Culling

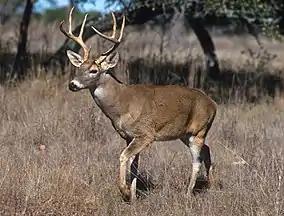
White-tailed deer buck

The effectiveness of these deer culls has been debated and often criticized as only a temporary fix to the larger problem of deer overpopulation and argue that the use of culling will increase fertility of remaining deer by reducing competition. Those in favor of the culls argue that they can be used to combat the selection pressure that is imposed by hunting that creates smaller antler and body sizes in deer. People in favor of the culls recommend that they not be random and actively select for smaller individuals and bucks with smaller antlers, specifically "button bucks" or bucks with only spiked antler in their first year as opposed to forked antlers.